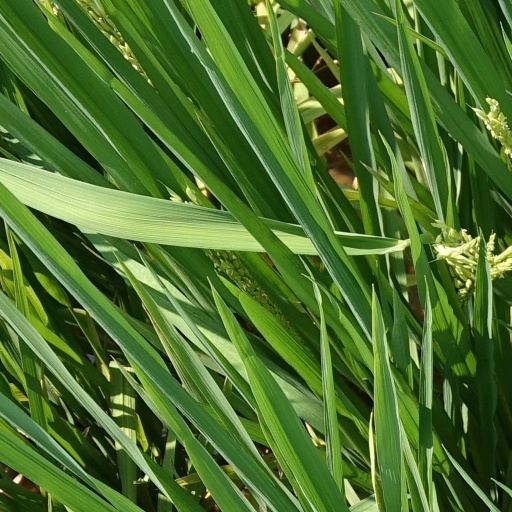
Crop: rice